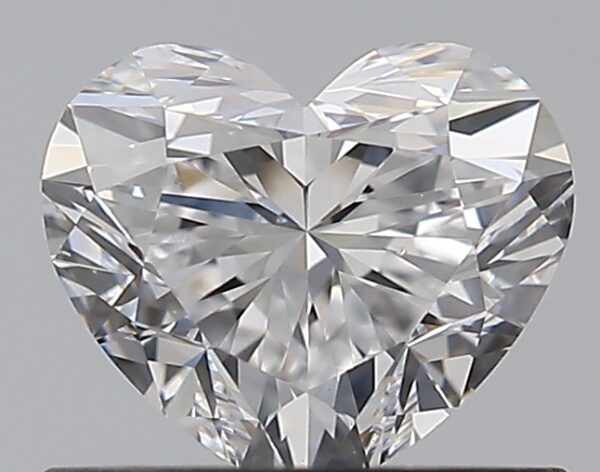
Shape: heart
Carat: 0.7
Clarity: VS2
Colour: D
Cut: EX
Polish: EX
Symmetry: VG
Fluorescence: N
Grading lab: GIA
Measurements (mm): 5.12 x 6 x 3.65